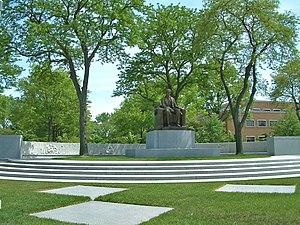
Harvey Samuel Firestone est un industriel américain fondateur de Firestone Tire and Rubber Company, un des premiers fabricants mondiaux de pneumatiques. Il contribua à l'essor de l'économie nord-américaine au XXᵉ siècle. Il a notamment collaboré avec Thomas Edison et Henry Ford.